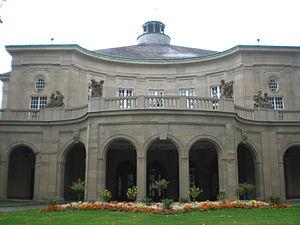
Le Regentenbau est une salle de concert dans la ville de Bad Kissingen en Bavière, Allemagne.